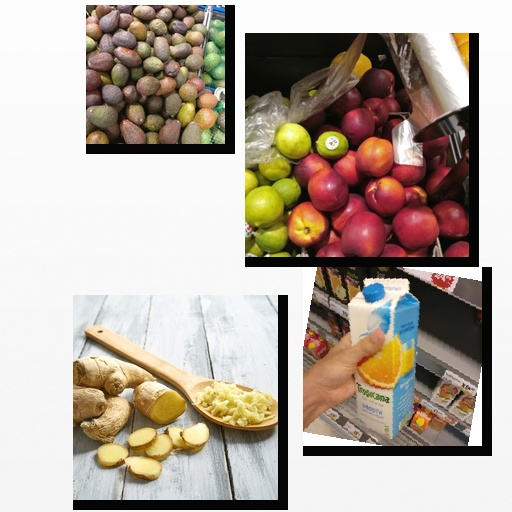
Food items: avocado, ginger, mixed_juice, nectarine